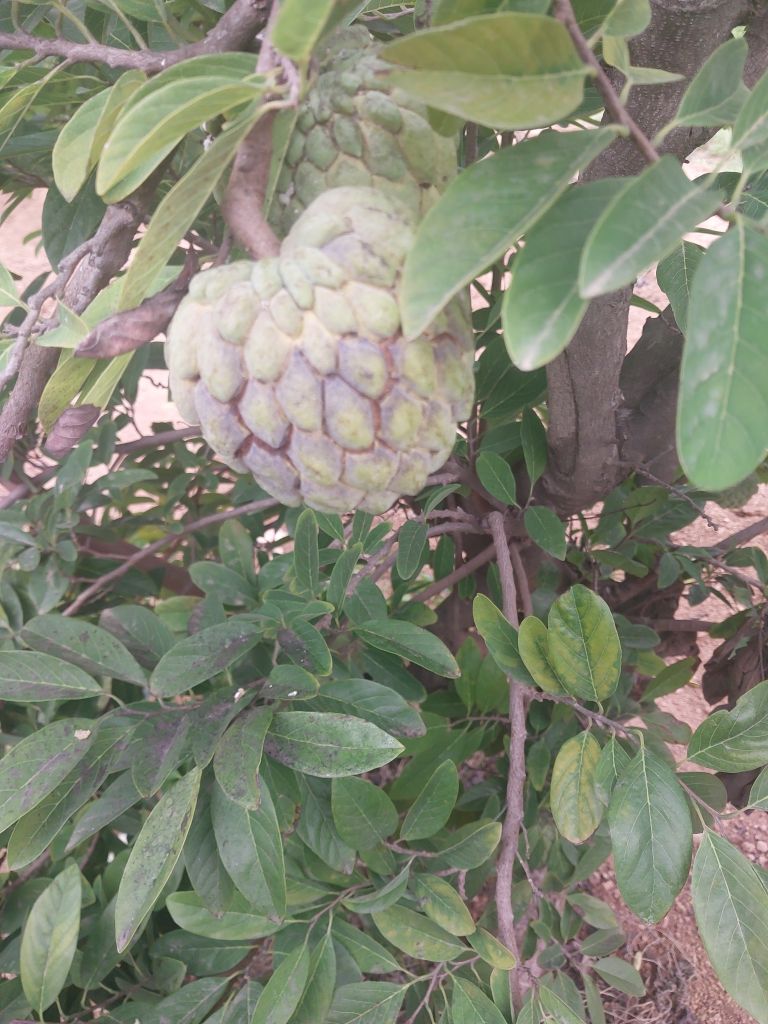
Disease label: Athracnose